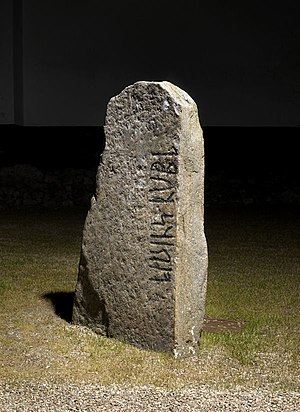
Starup-stenen
Starup-stenen
Starup-stenen er en runesten, fundet ved hovedrestaurationen af Sønder Starup Kirke i 1914. Den fandtes under den sydlige indgang til kirken og har åbenbart været kirkens oprindelige dørtrin. Stenen hører formentlig til blandt de ældste runesten i Danmark.